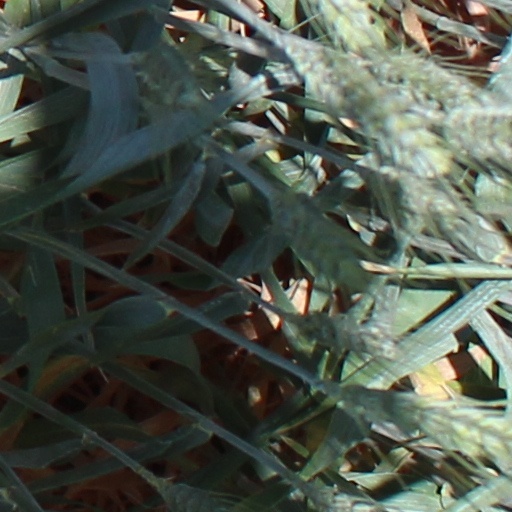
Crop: wheat